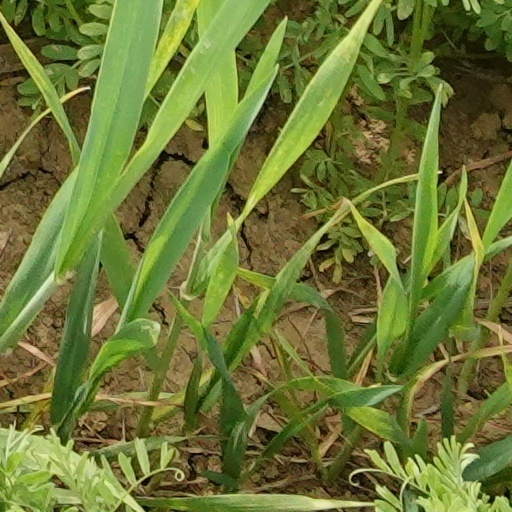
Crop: wheat